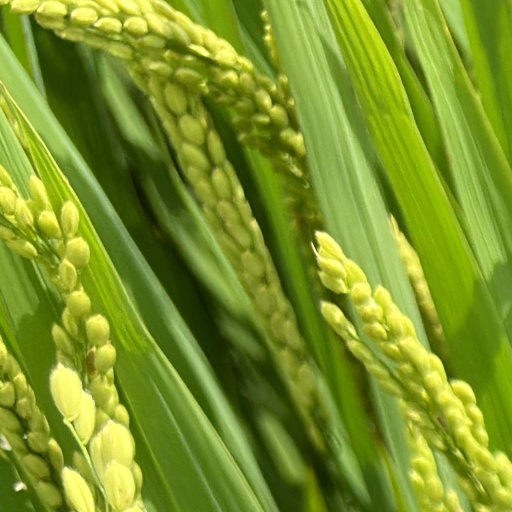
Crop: rice